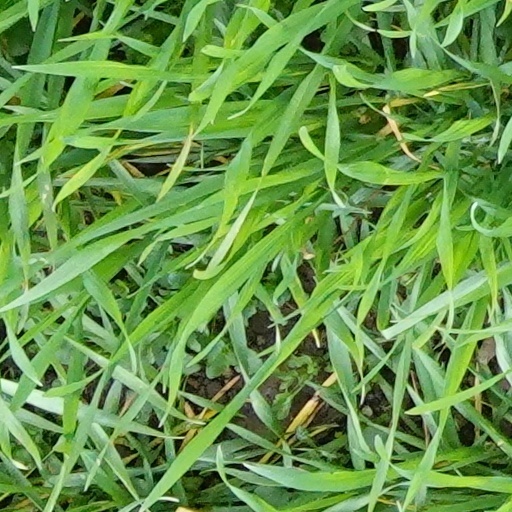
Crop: wheat